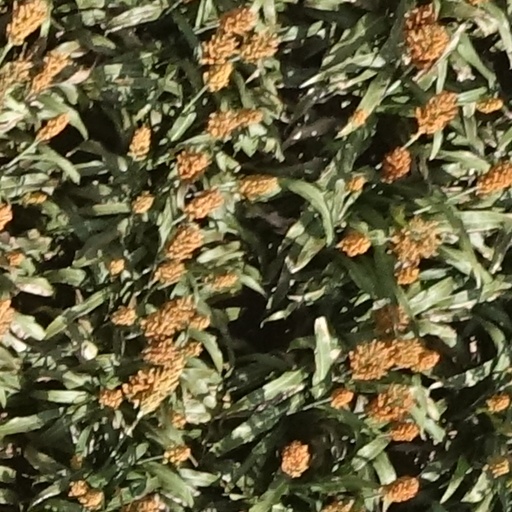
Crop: sorghum